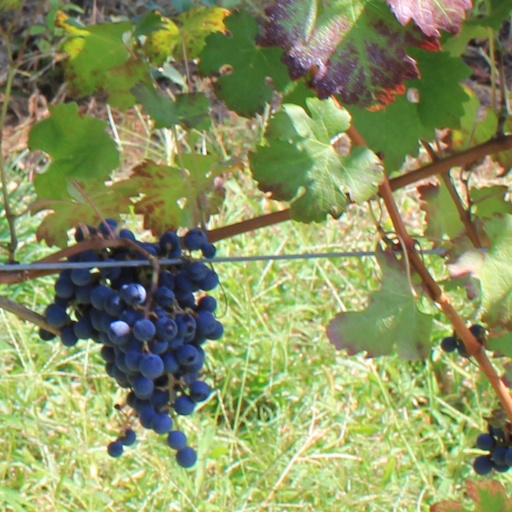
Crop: grape